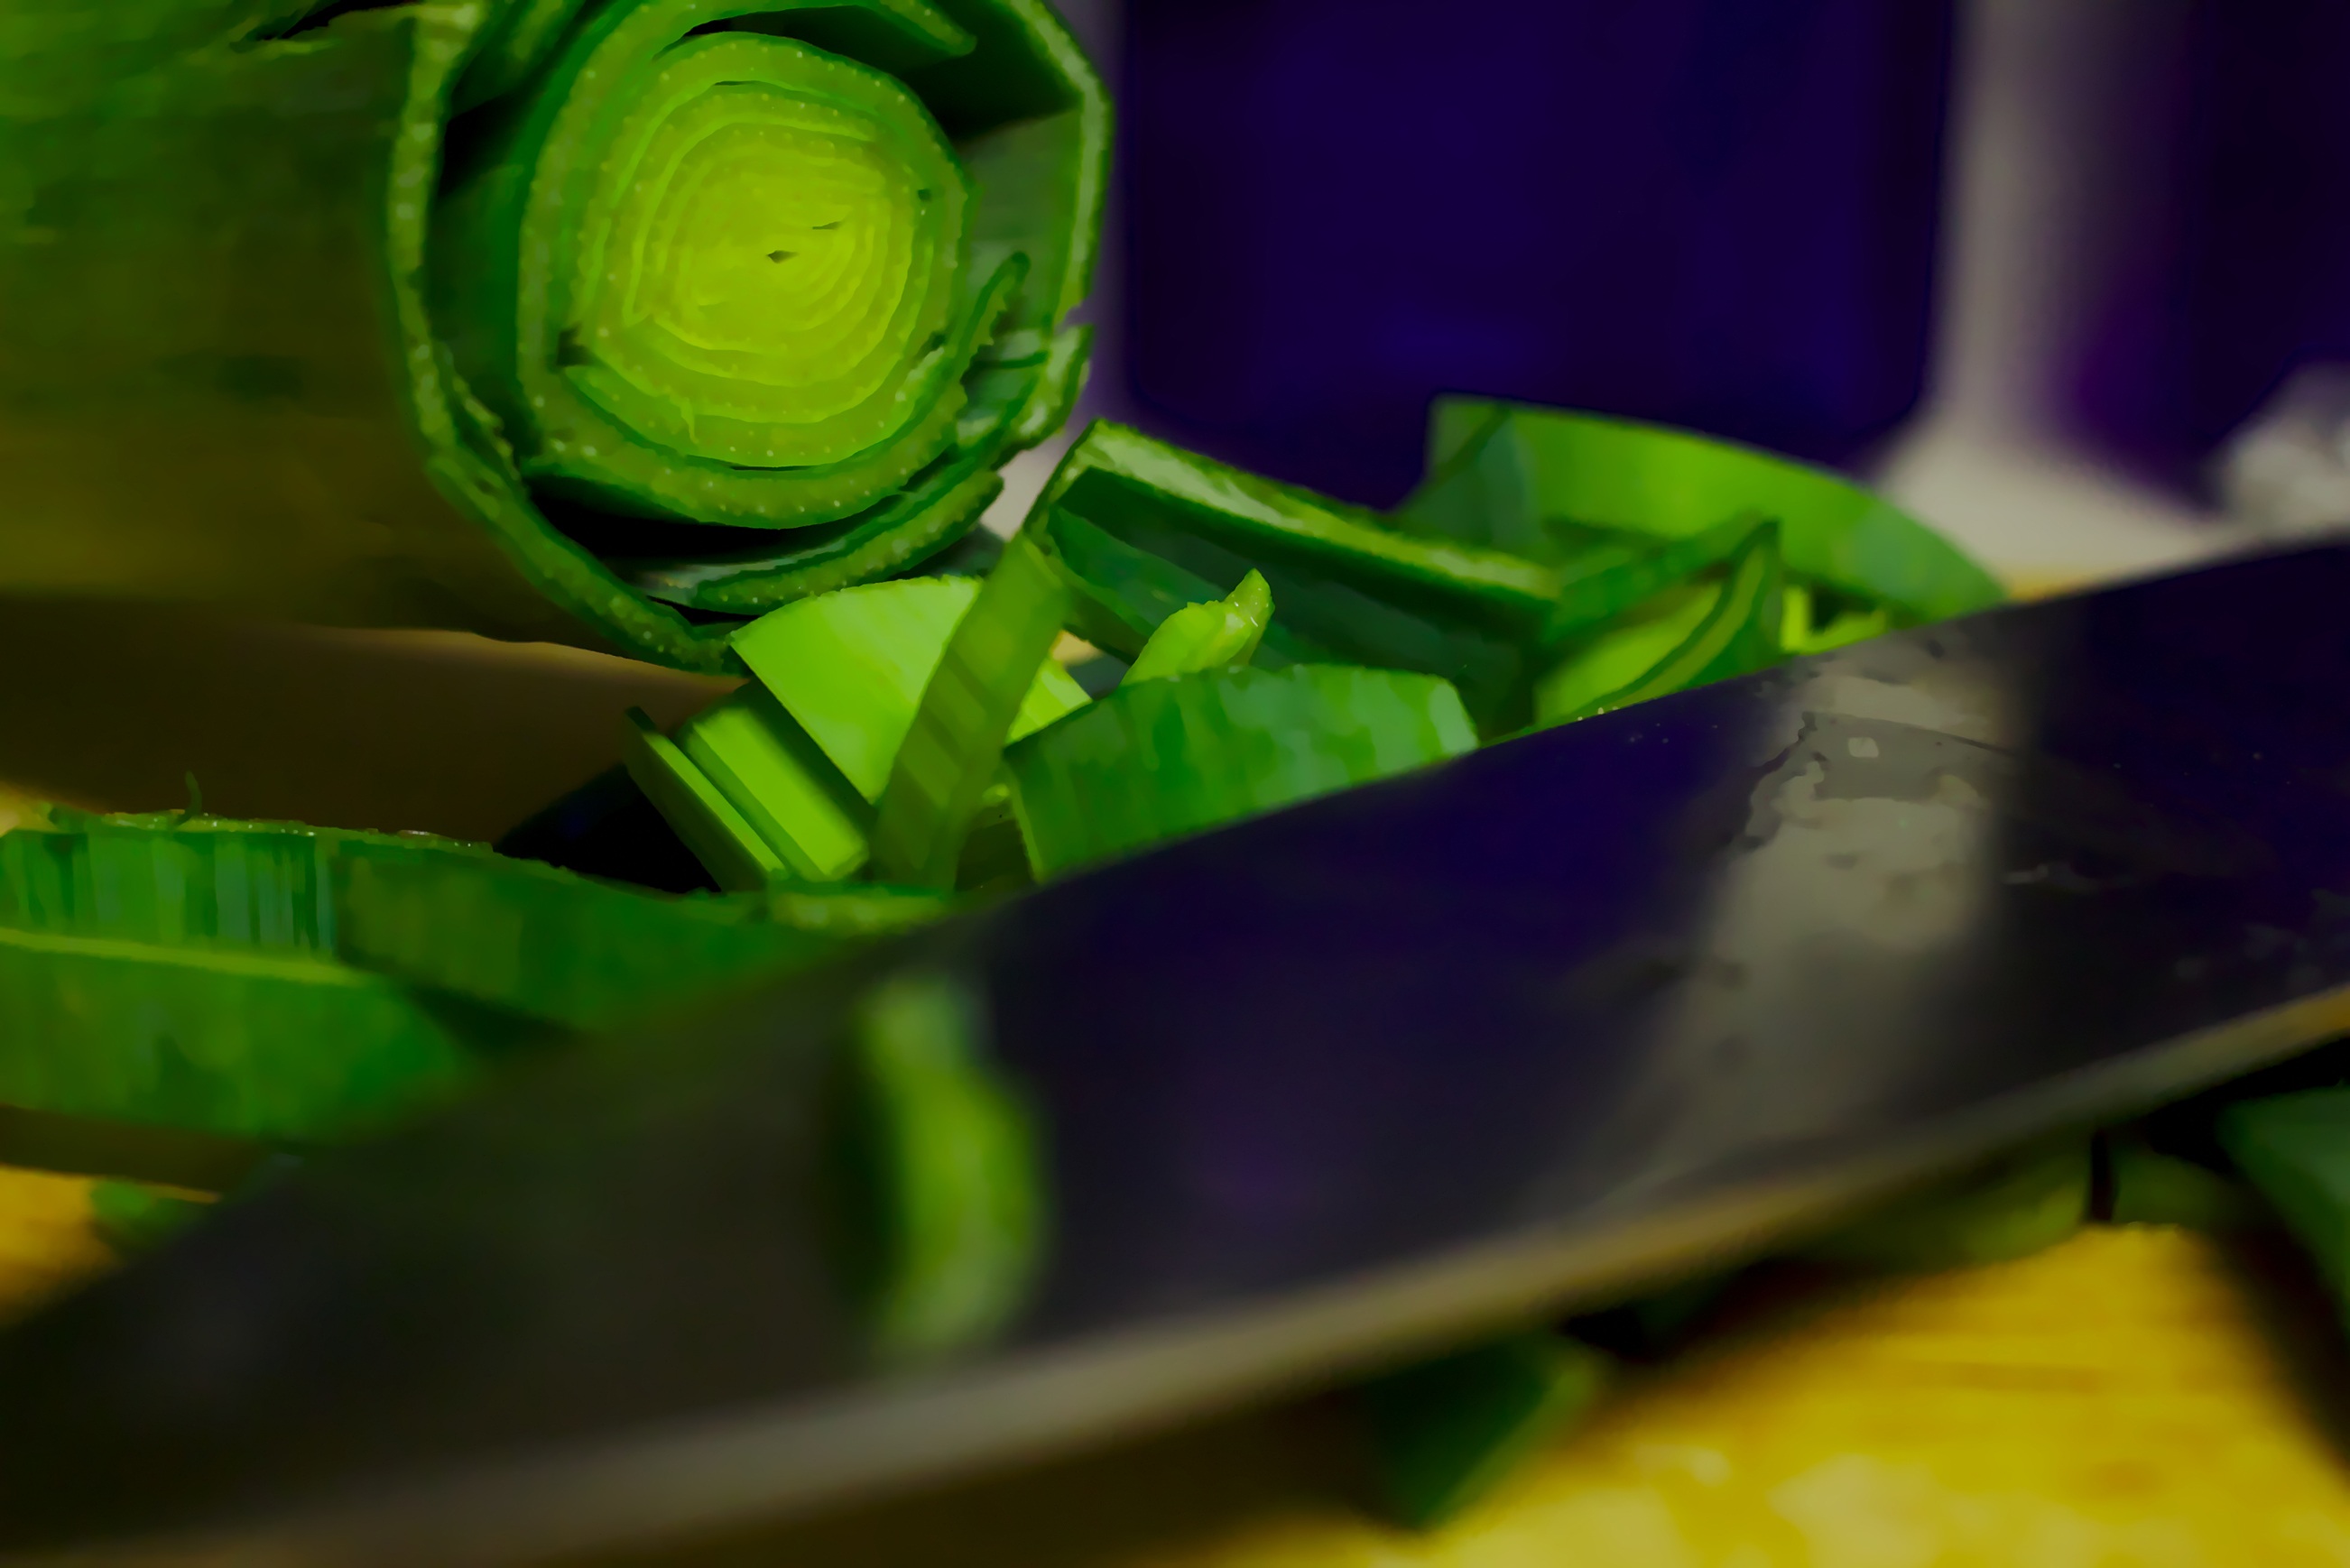
plant, wood, photography, leaf, flower, glass, chopped, food, green, cooking, herb, color, fresh, kitchen, colorful, yellow, healthy, knife, chopping board, root, cutting, close up, seasoning, vegetables, wooden, cutting board, leek, macro photography, flavor, herbal, diced